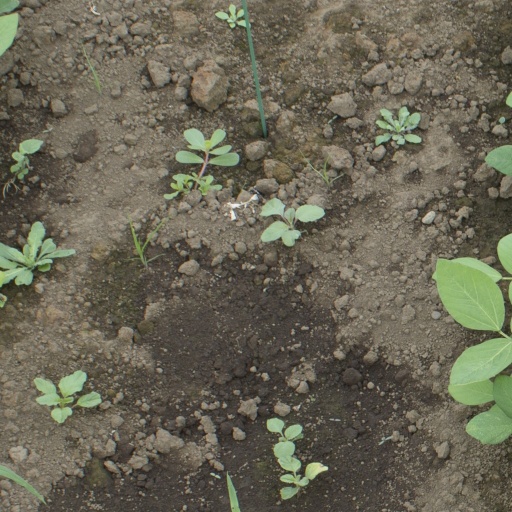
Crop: soybean